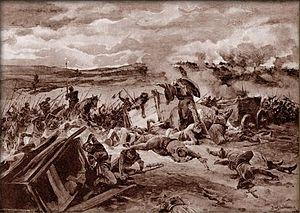
19 ou 20 juin : début du règne de Zara Yacoub, roi d’Éthiopie. Il réforme l’Église, limite l’influence politique des moines et jugule les hérésies.